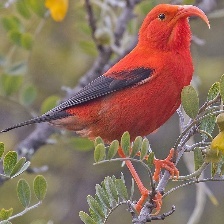
Species: IWI
Scientific name:  VESTIARIA COCCINEA.